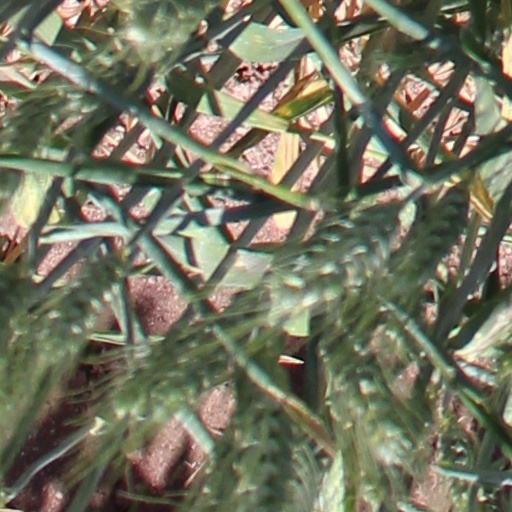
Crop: wheat